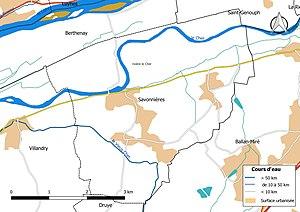
Carte du réseau hydrographique de la commune de fr:Savonnières (France).
Savonnières est une commune française du département d'Indre-et-Loire, en région Centre-Val de Loire.